Protector (Atari Jaguar video game)

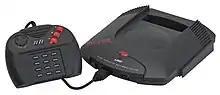
"Protector" began as a test project in 1994, but was not published until 1999, after the Atari Jaguar was declared an open platform by Hasbro Interactive.

"Protector" began development under Bethesda Softworks, a Maryland-based game studio founded by Christopher Weaver in 1986. It was executive produced by Weaver and Todd Howard. The game was designed by Danish developer Jørgen Bech, who worked on "Globulus" for the Amiga, "Spider-Man" for the Master System, and several other titles for the ZX Spectrum. Bech had left the video game industry after his negative experience working at Innerprise Software, but took a job at Bethesda after an acquaintance connected him with the company. In 1994, Bethesda received free Atari Jaguar development kits and initially tasked Bech with porting "" to the Jaguar. However, due to his lack of 3D programming experience, they decided he should first familiarize himself with the hardware by working on a solo port of "Datastorm" (1989). Bech decided against making a direct conversion, as the Jaguar's capabilities exceed those of the Amiga and wanted to make a game closer to "Defender" (1981).